Battle of Cuito Cuanavale

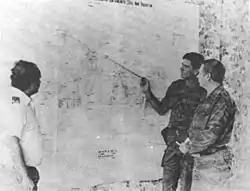
Soviet advisers planning military operations in Angola, early 1980s

The Angolan Civil War played out against the backdrop of the Cold War struggle between the Soviet Union and the United States. Both superpowers tried to influence the outcome of the civil war through proxies.